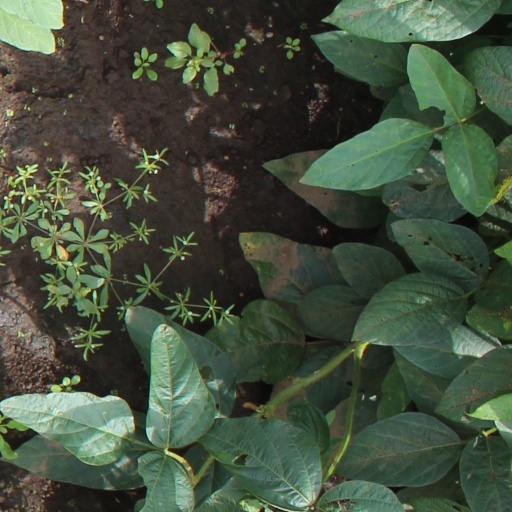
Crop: soybean